Toby Tyler or 10 Weeks with a Circus

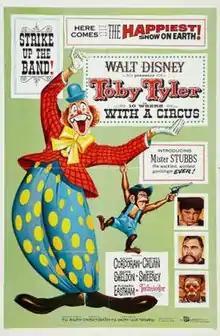
Theatrical release poster

Toby Tyler or 10 Weeks with a Circus, also known simply as Toby Tyler, is a 1960 American drama film directed by Charles Barton and starring Kevin Corcoran, Henry Calvin, Gene Sheldon, and Richard Eastham. It was produced by Walt Disney Productions and distributed by Buena Vista Distribution Company on January 21, 1960. It is based on the 1880 children's book "Toby Tyler; or, Ten Weeks with a Circus" by James Otis Kaler.